Eighty Years' War, 1572–1576

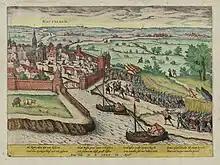
Capture of Rotterdam by Spanish soldiers led by Count Bossu, 9 April 1572

In the first stages of the War, the government had already succeeded in putting down the Beeldenstorm and several radical Calvinist insurrections in 1566–1567 (notably in Valenciennes, Tournai and Oosterweel), with Alba executing the leading opposition noblemen Egmont and Horne (who were Catholic) to intimidate the others, and defeating William of Orange's first invasion in 1568.